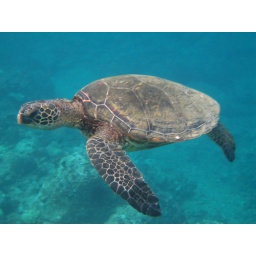
a small green sea turtle swims by off south maui